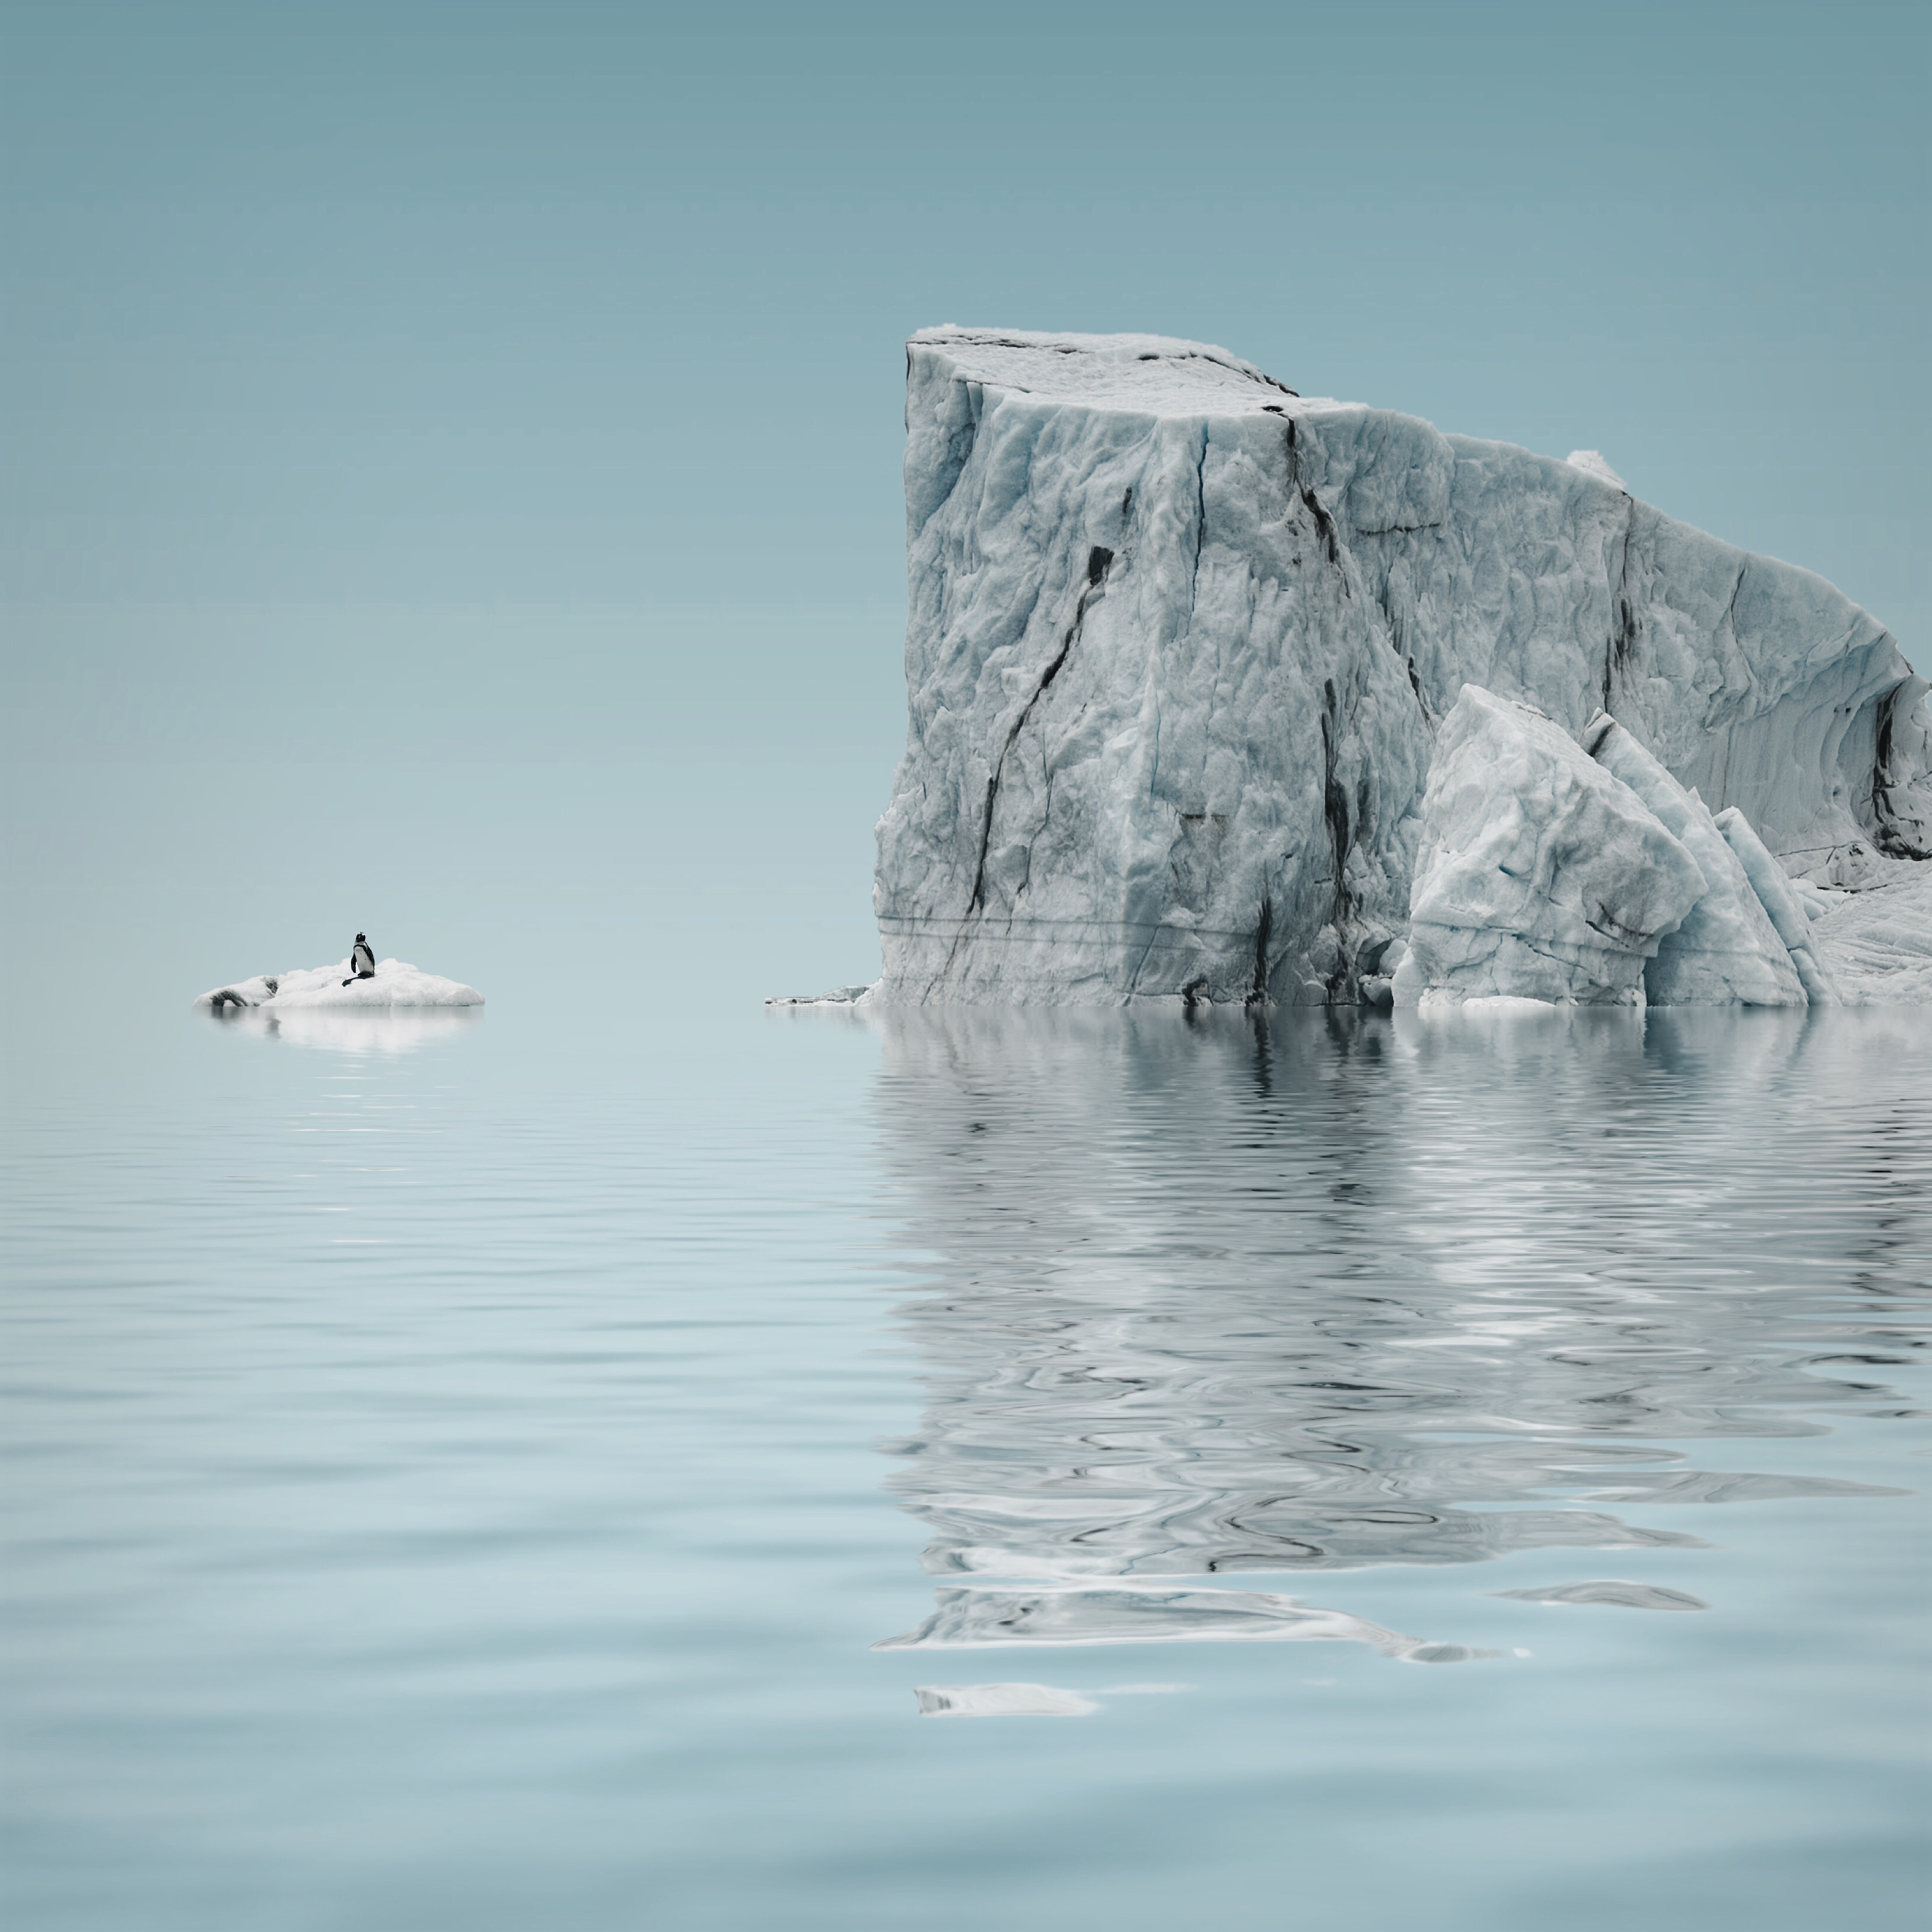
sea, coast, water, nature, ocean, wave, cliff, ice, reflection, glacier, frozen, blue, arctic, terrain, iceberg, antarctica, arctic ocean, sea ice